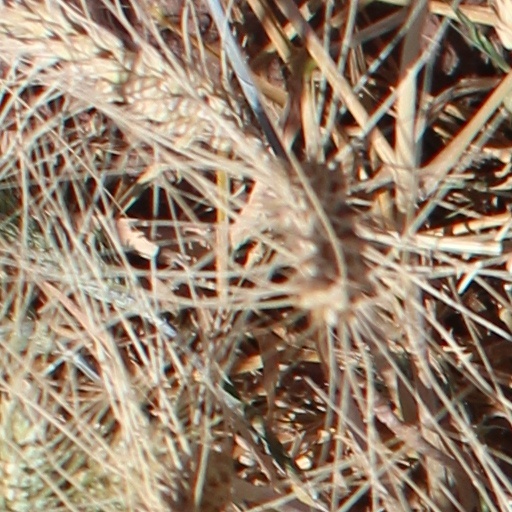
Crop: wheat